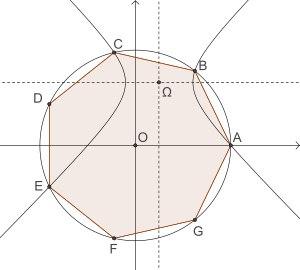
Un heptagone est un polygone à sept sommets, donc sept côtés et quatorze diagonales.